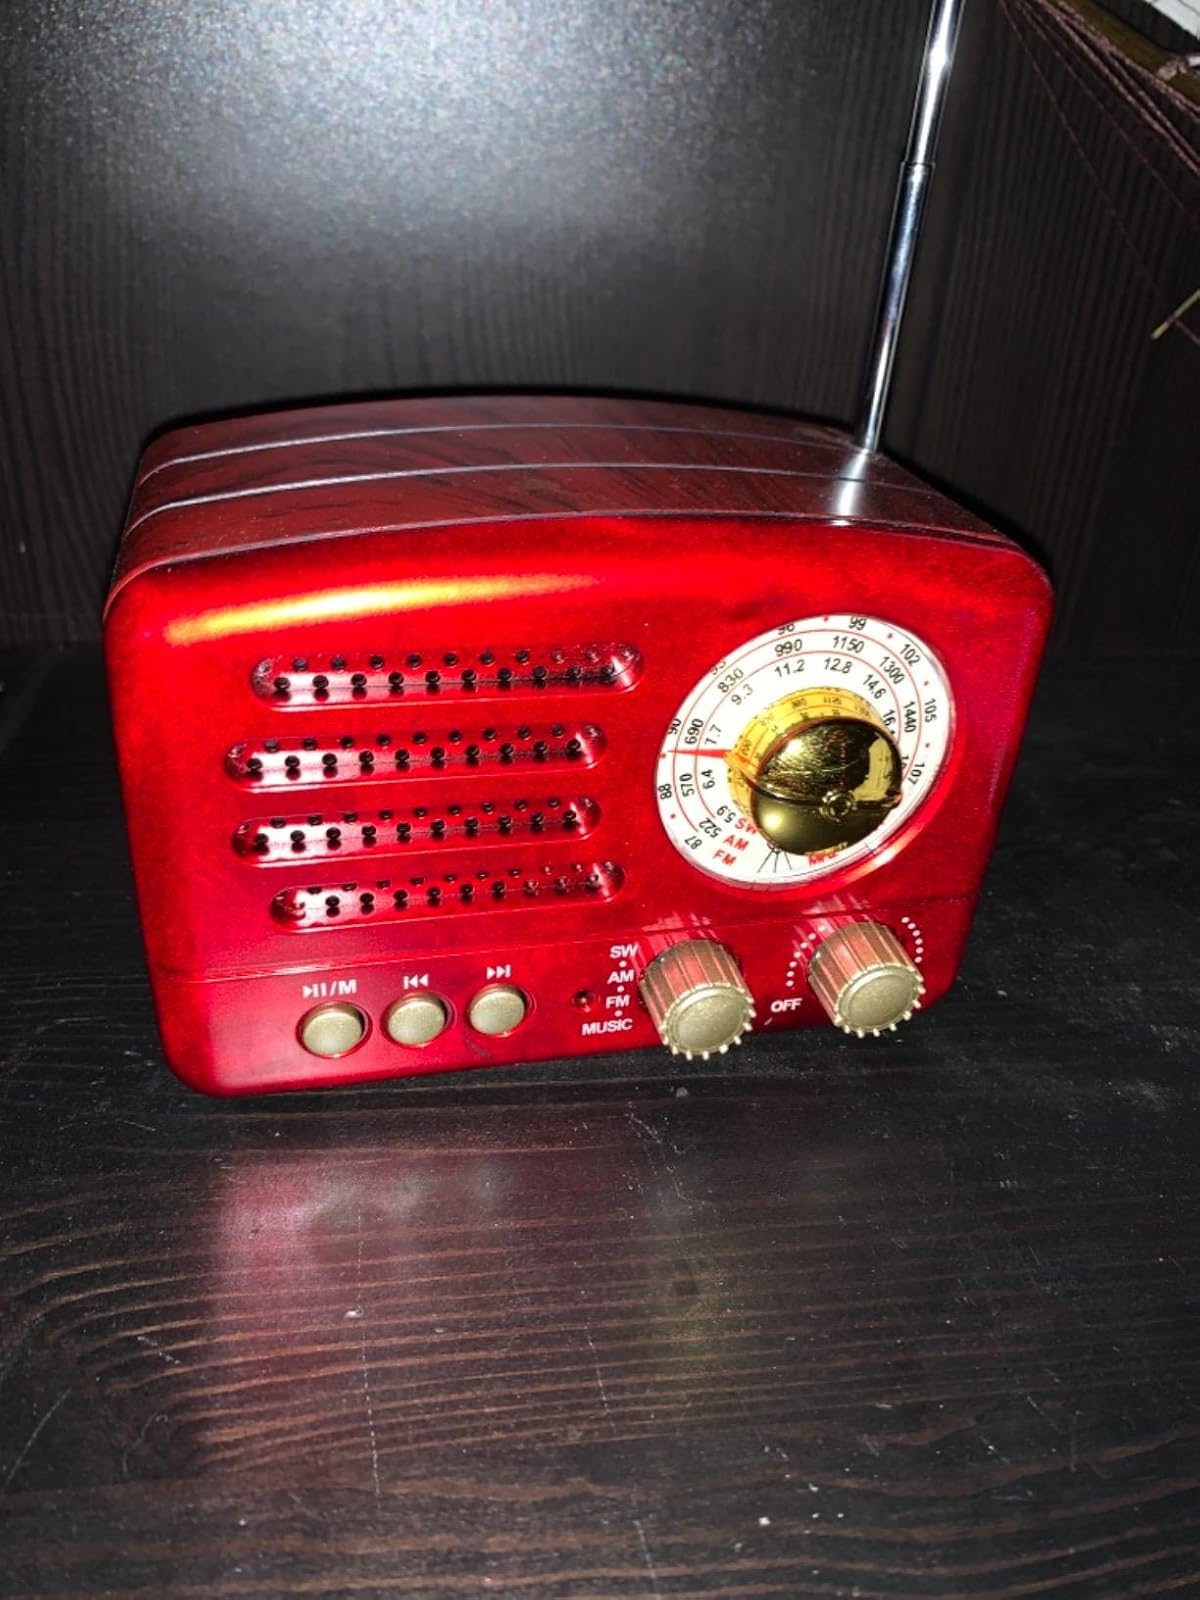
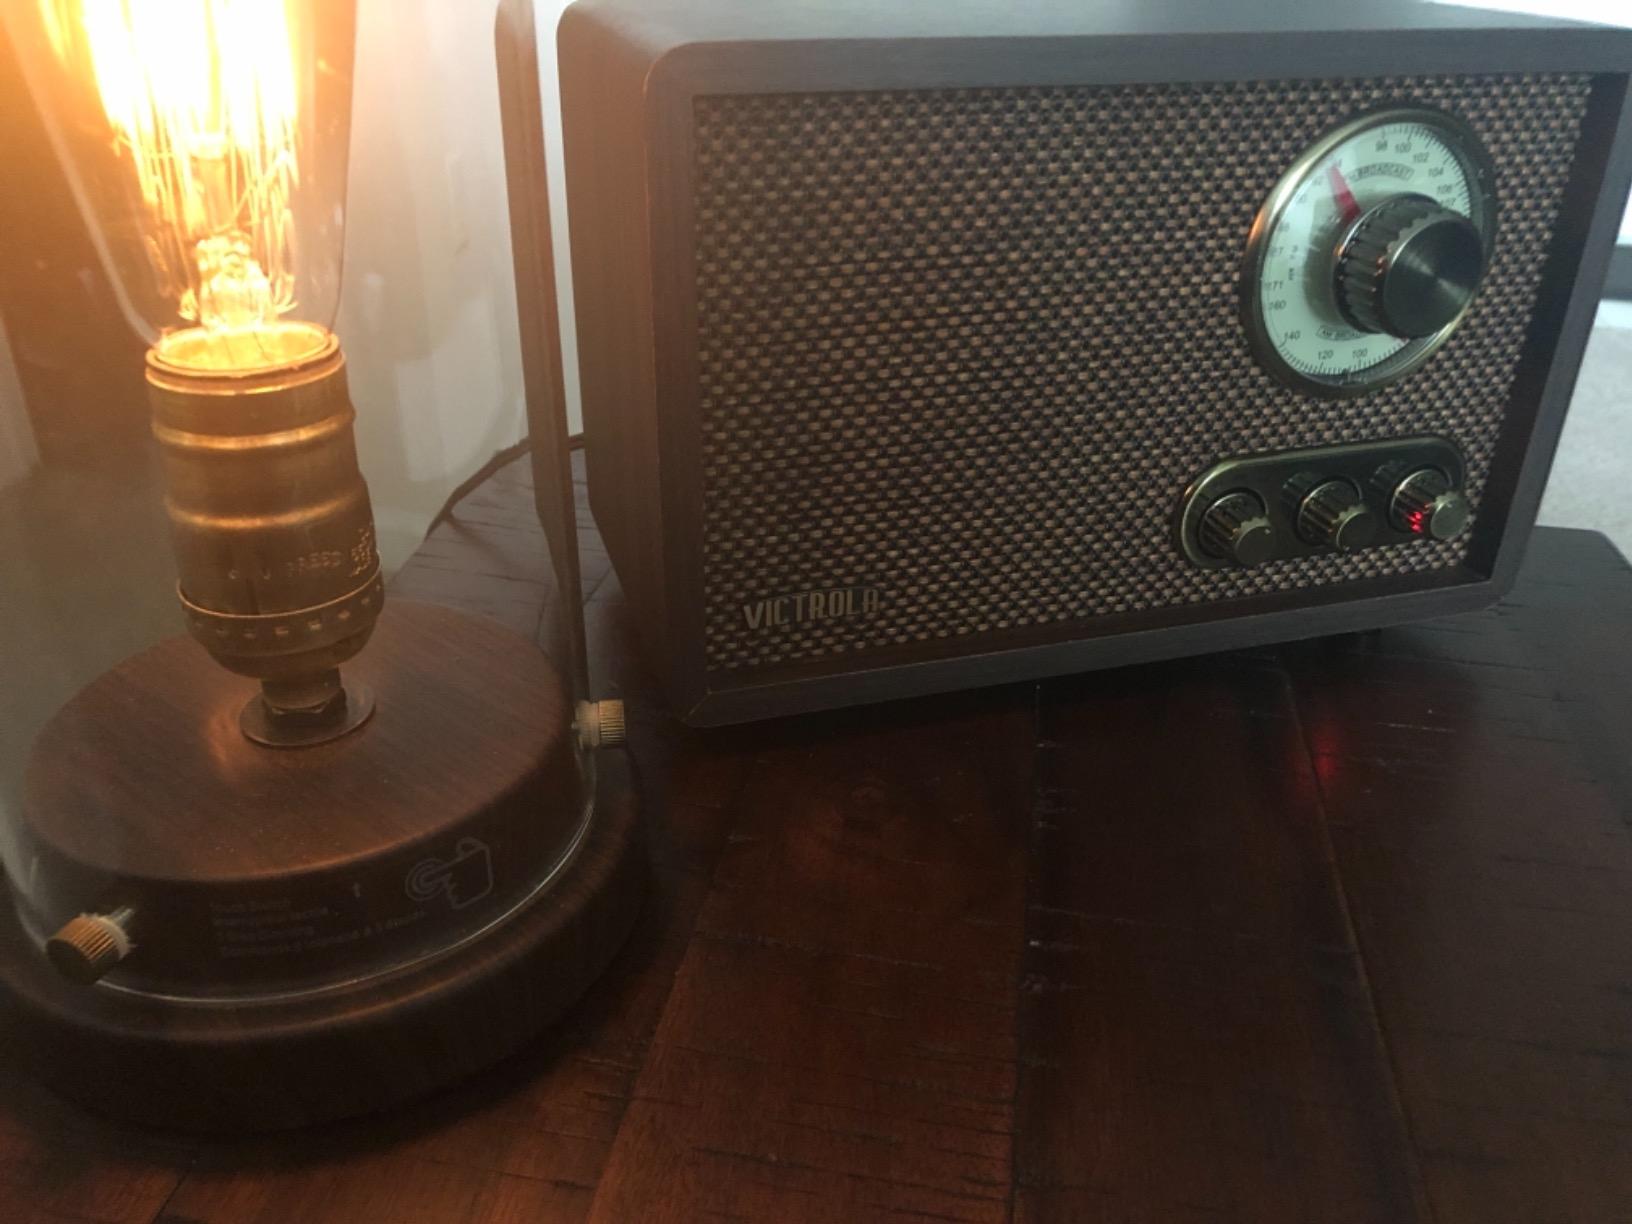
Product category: radio
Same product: no